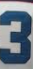
Number: 3